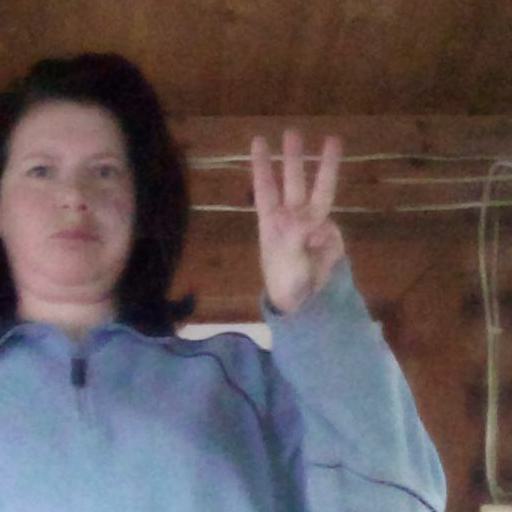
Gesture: three